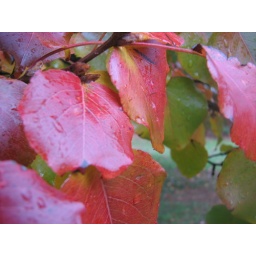
cloud tree in fall